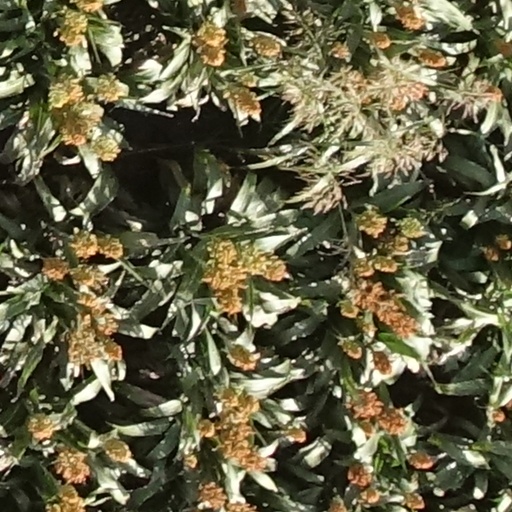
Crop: sorghum